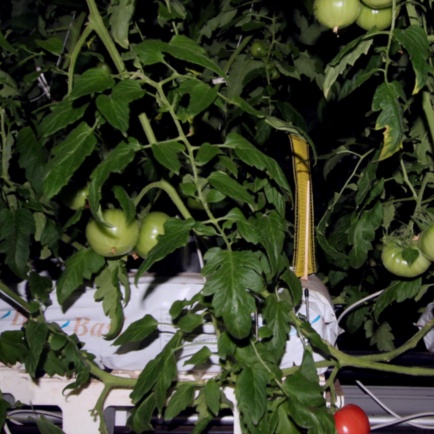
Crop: tomato